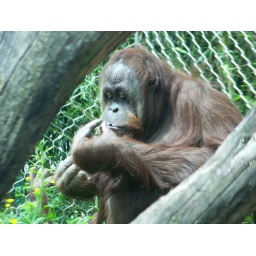
Taken on a recent trip to the zoo. It was eating the yellow flowers in the foreground.